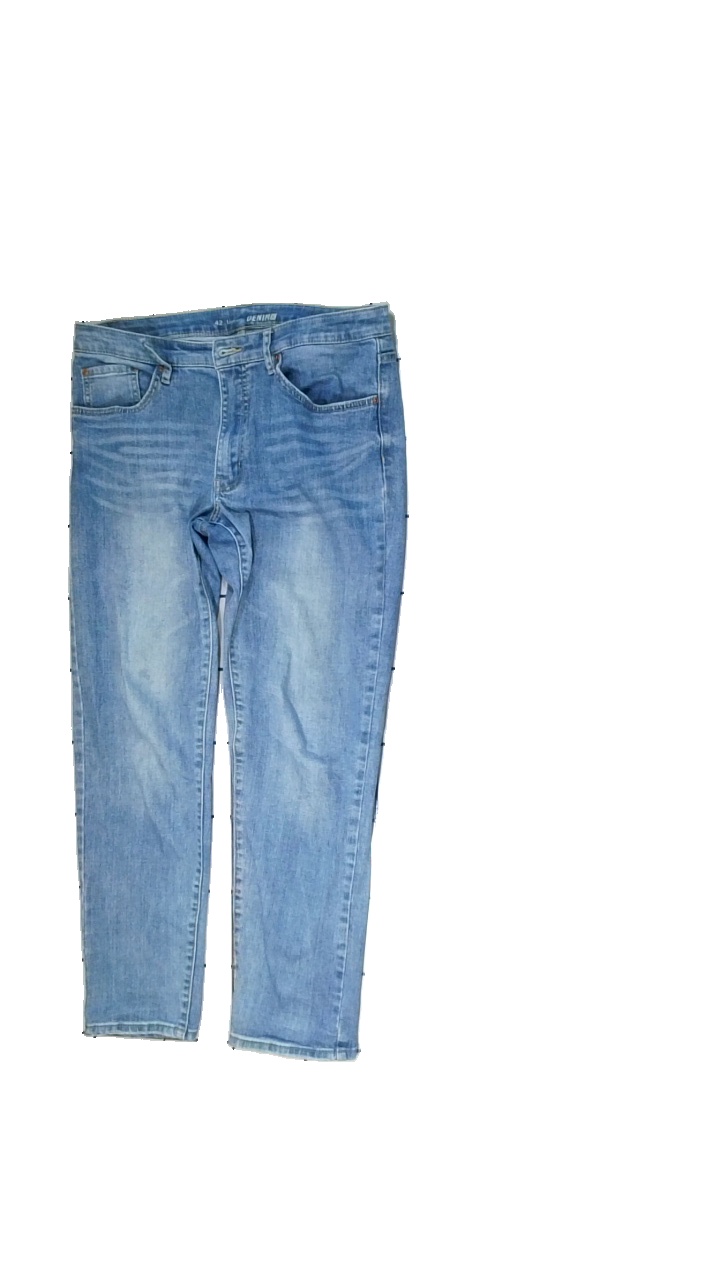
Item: Jeans (Ladies)
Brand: Kappahl
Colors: Blue
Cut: Tight
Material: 100% Cotton
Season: All
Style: Denim
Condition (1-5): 2
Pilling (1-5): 5
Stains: Minor
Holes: Minor
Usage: Recycle
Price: <50